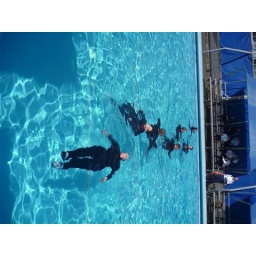
Treading water in the swimming pool